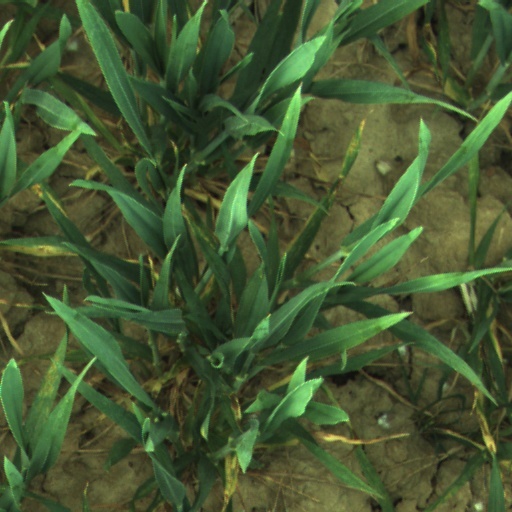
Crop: wheat